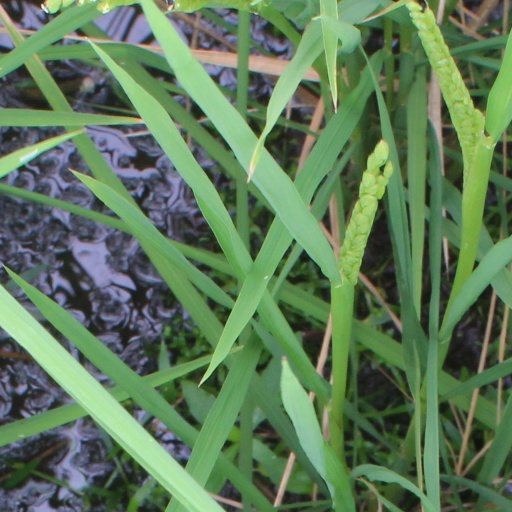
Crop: rice